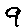
Label: 9